White Flint Mall

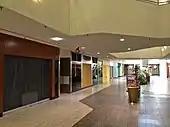
Shuttered storefronts at White Flint Mall in 2014

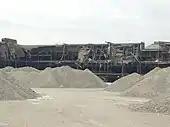
The back of White Flint (where the parking garage and Dave and Buster's once stood) completely opened up during demolition on October 24, 2015.

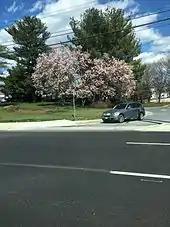

In November 2011, Lerner Enterprises announced plans to deconstruct the mall and its large parking deck and replace it with four office buildings, a 300-room hotel, of retail and restaurant space, and 12 apartment buildings consisting of a total of 2,500 residences. The developers expected construction to begin two years following approval and take approximately 25 years to be fully completed.